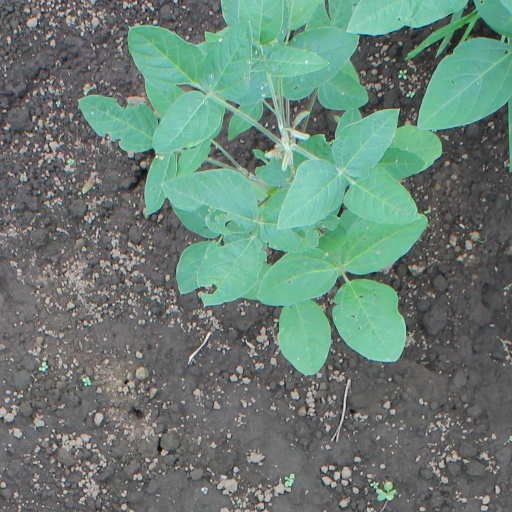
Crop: soybean